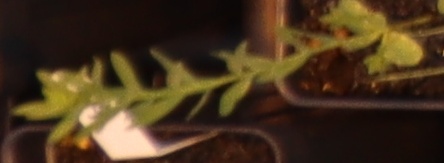
Label: Flax